Mystery Road (film)

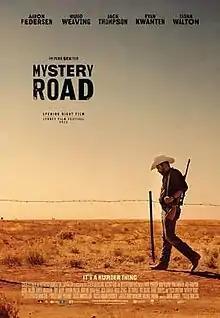
Theatrical film poster

Mystery Road is a 2013 Australian crime film with neo-Western elements and setting, written and directed by Ivan Sen. It was screened in the Special Presentation section at the 2013 Toronto International Film Festival. A film sequel entitled "Goldstone" was released in 2016, and TV series in 2018, all featuring Aaron Pedersen as the brooding Indigenous Australian detective Jay Swan.